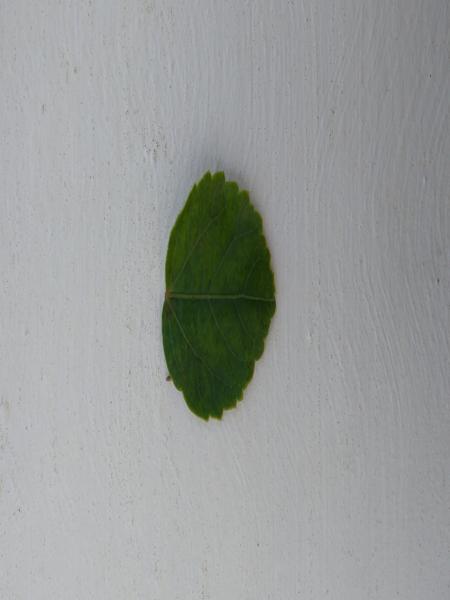
Plant: Hibiscus